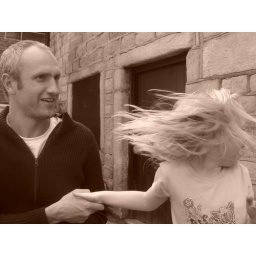
girl and boy with sun in their head